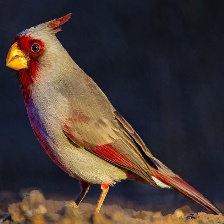
Species: PYRRHULOXIA
Scientific name: CARDINALIS SINUATUS